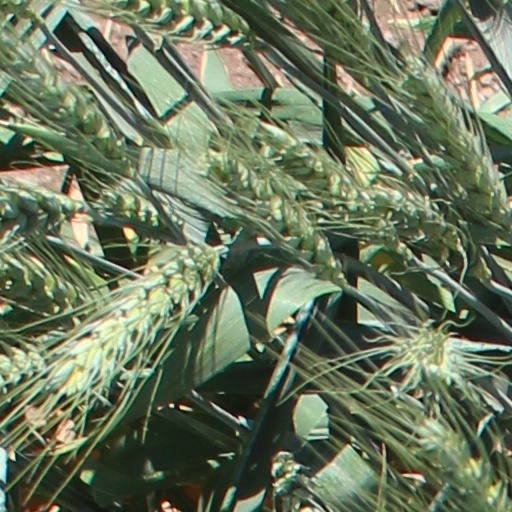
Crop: wheat